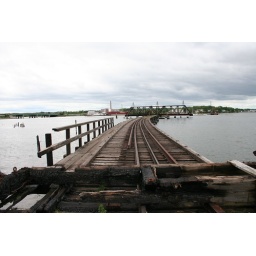
The restored Narrow Gauge train stops here. The bridge is no longer in use.